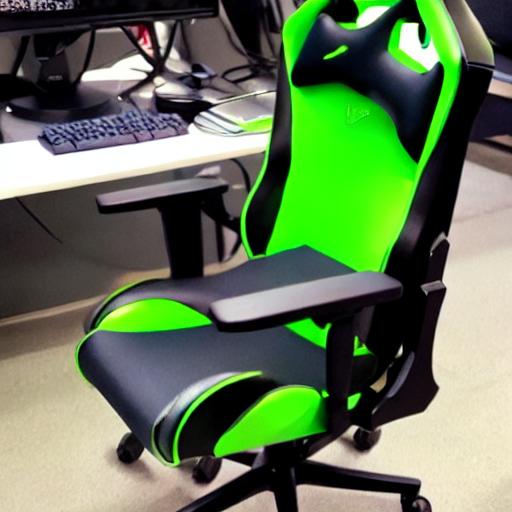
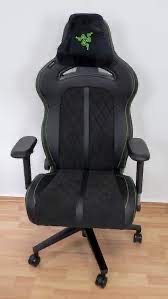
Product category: items_chair
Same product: no